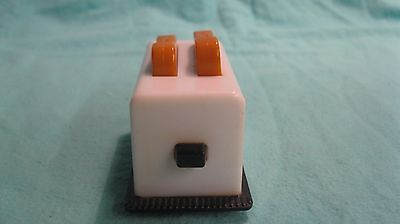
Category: toaster